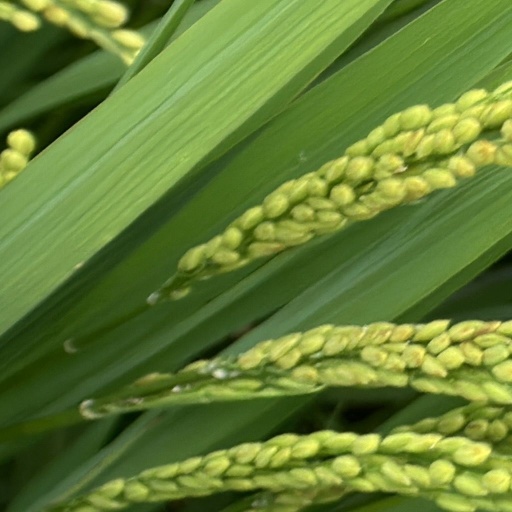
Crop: rice